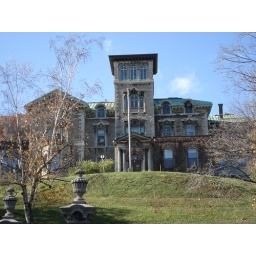
Some building in Montreal, up atop the hill